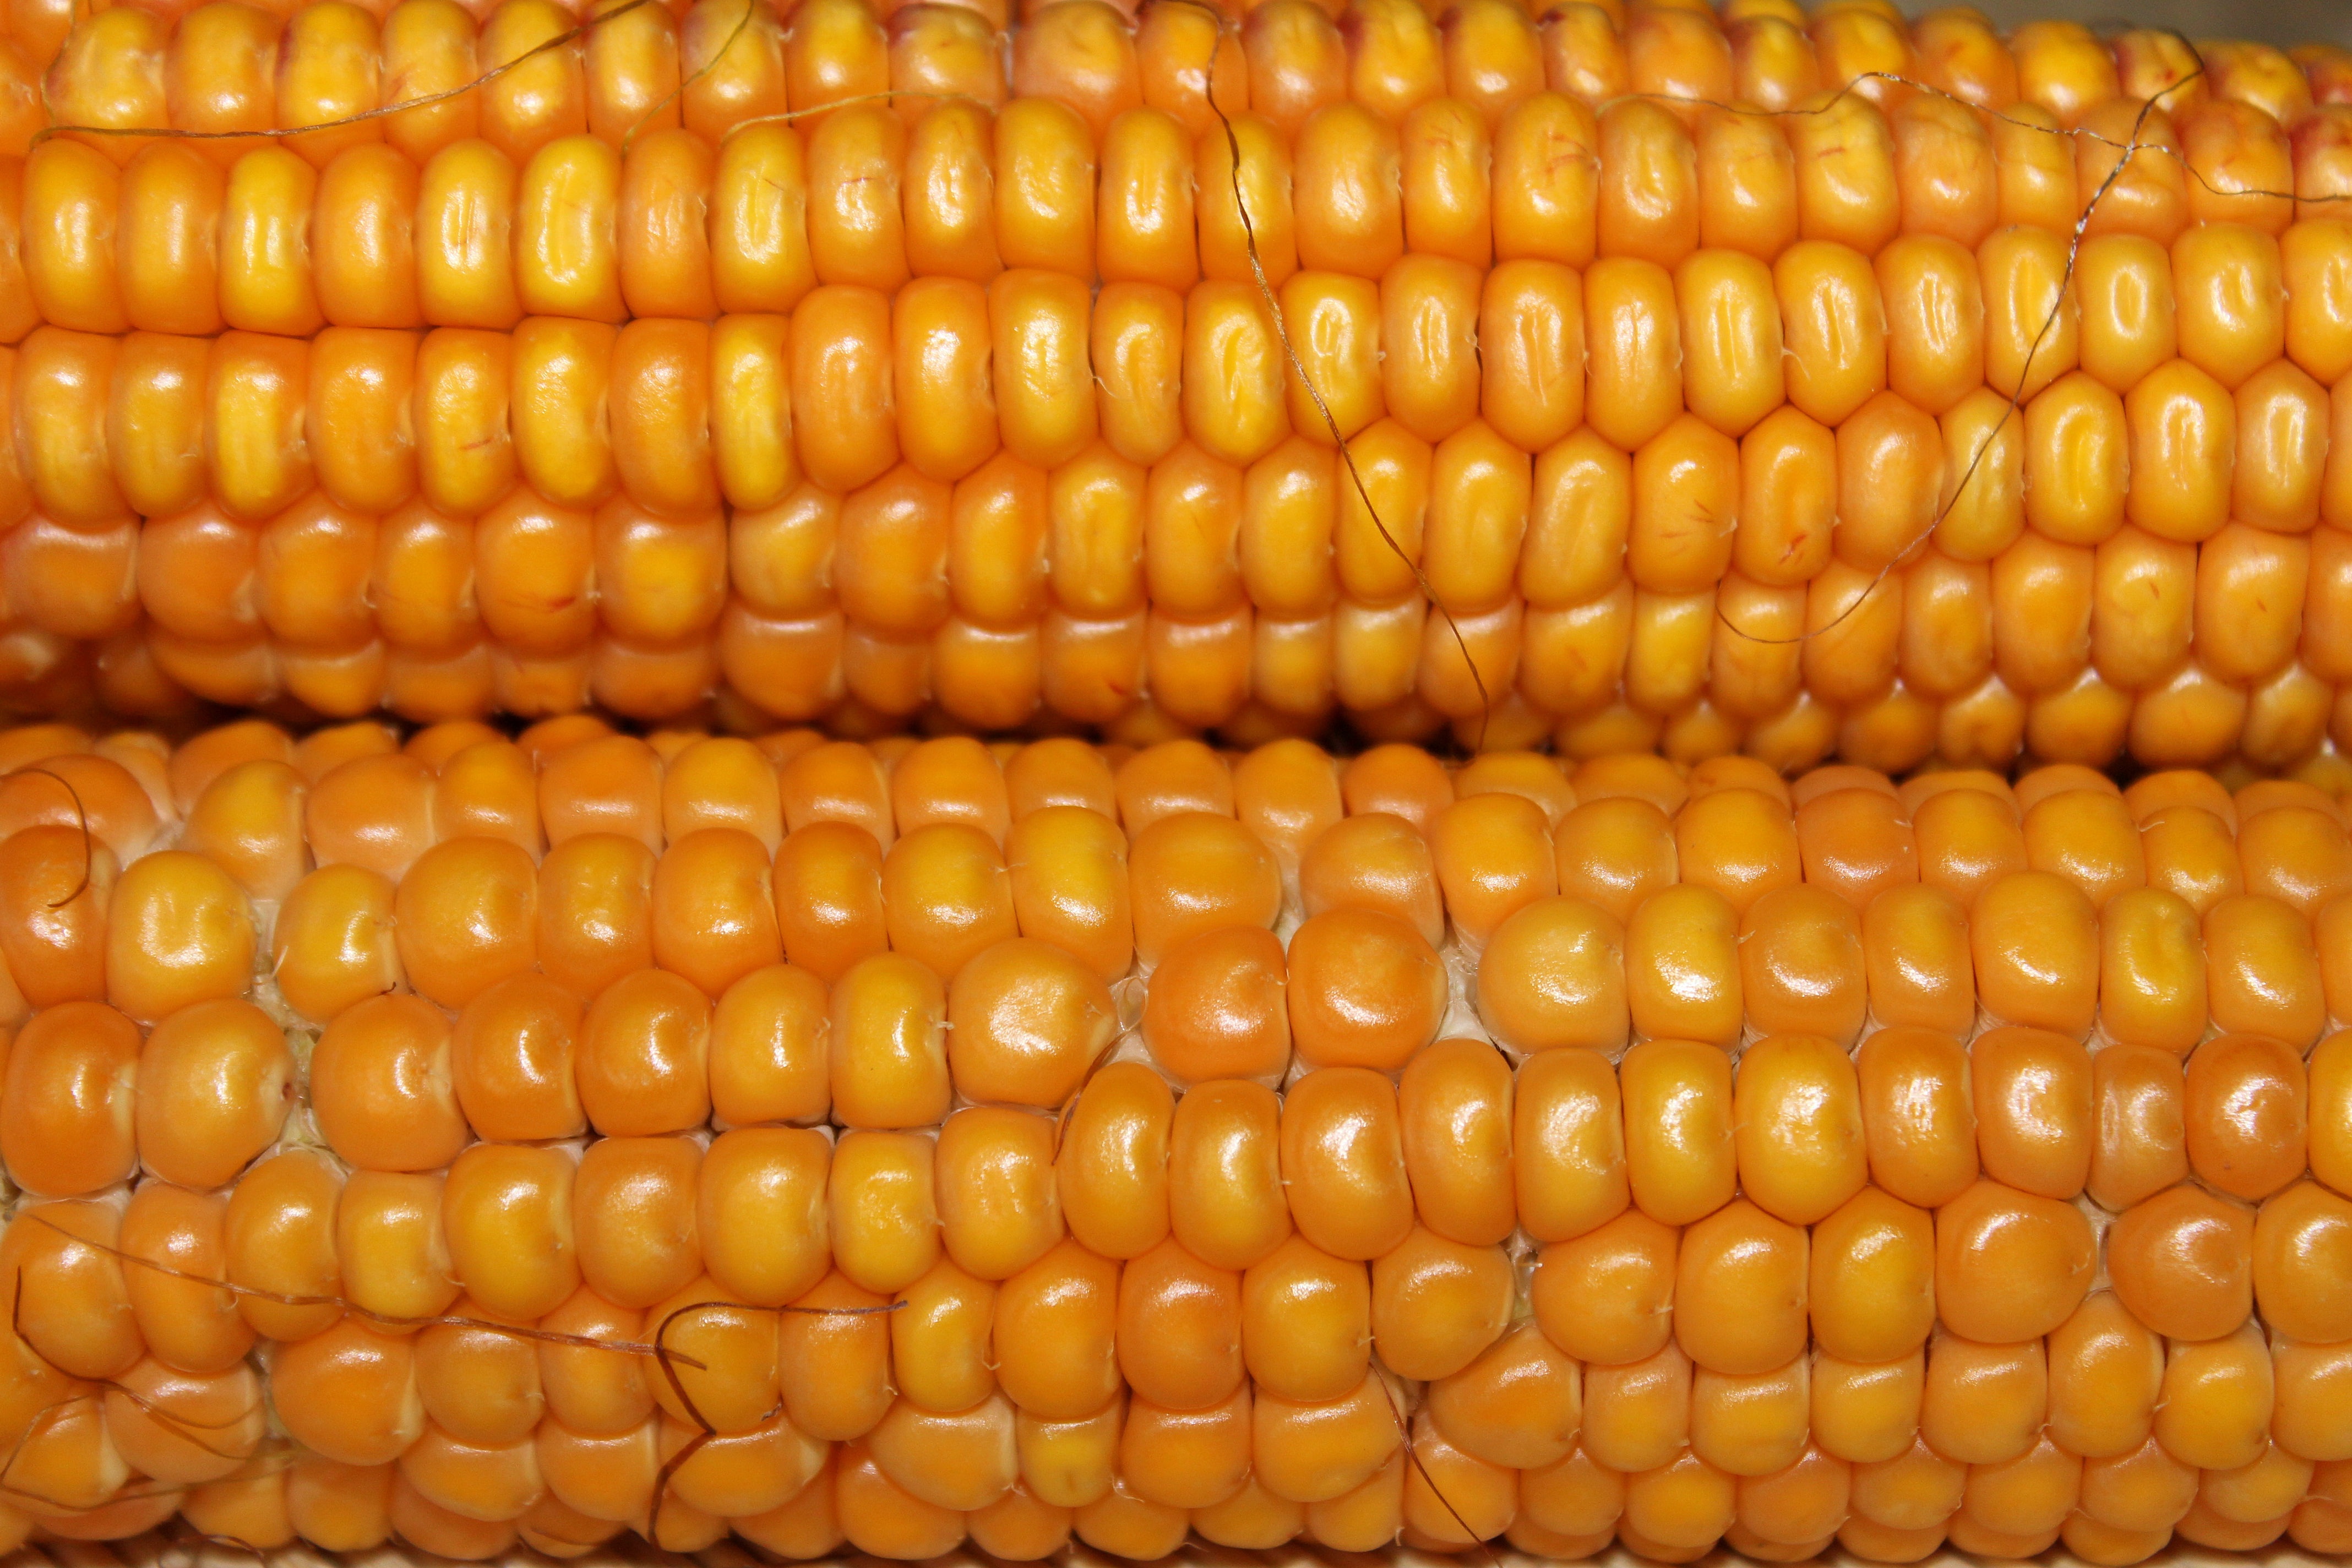
fruit, dish, food, produce, crop, corn, agriculture, cuisine, vegetables, sweet corn, vegetarian food, maize, corn on the cob, corn kernels, commodity, side dish, food grain